Lane Kiffin

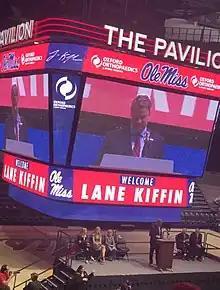
Kiffin's introductory press conference at Ole Miss on December 9, 2019

On December 6, 2019, it was reported that Kiffin was close to accepting the head coaching position at Ole Miss.